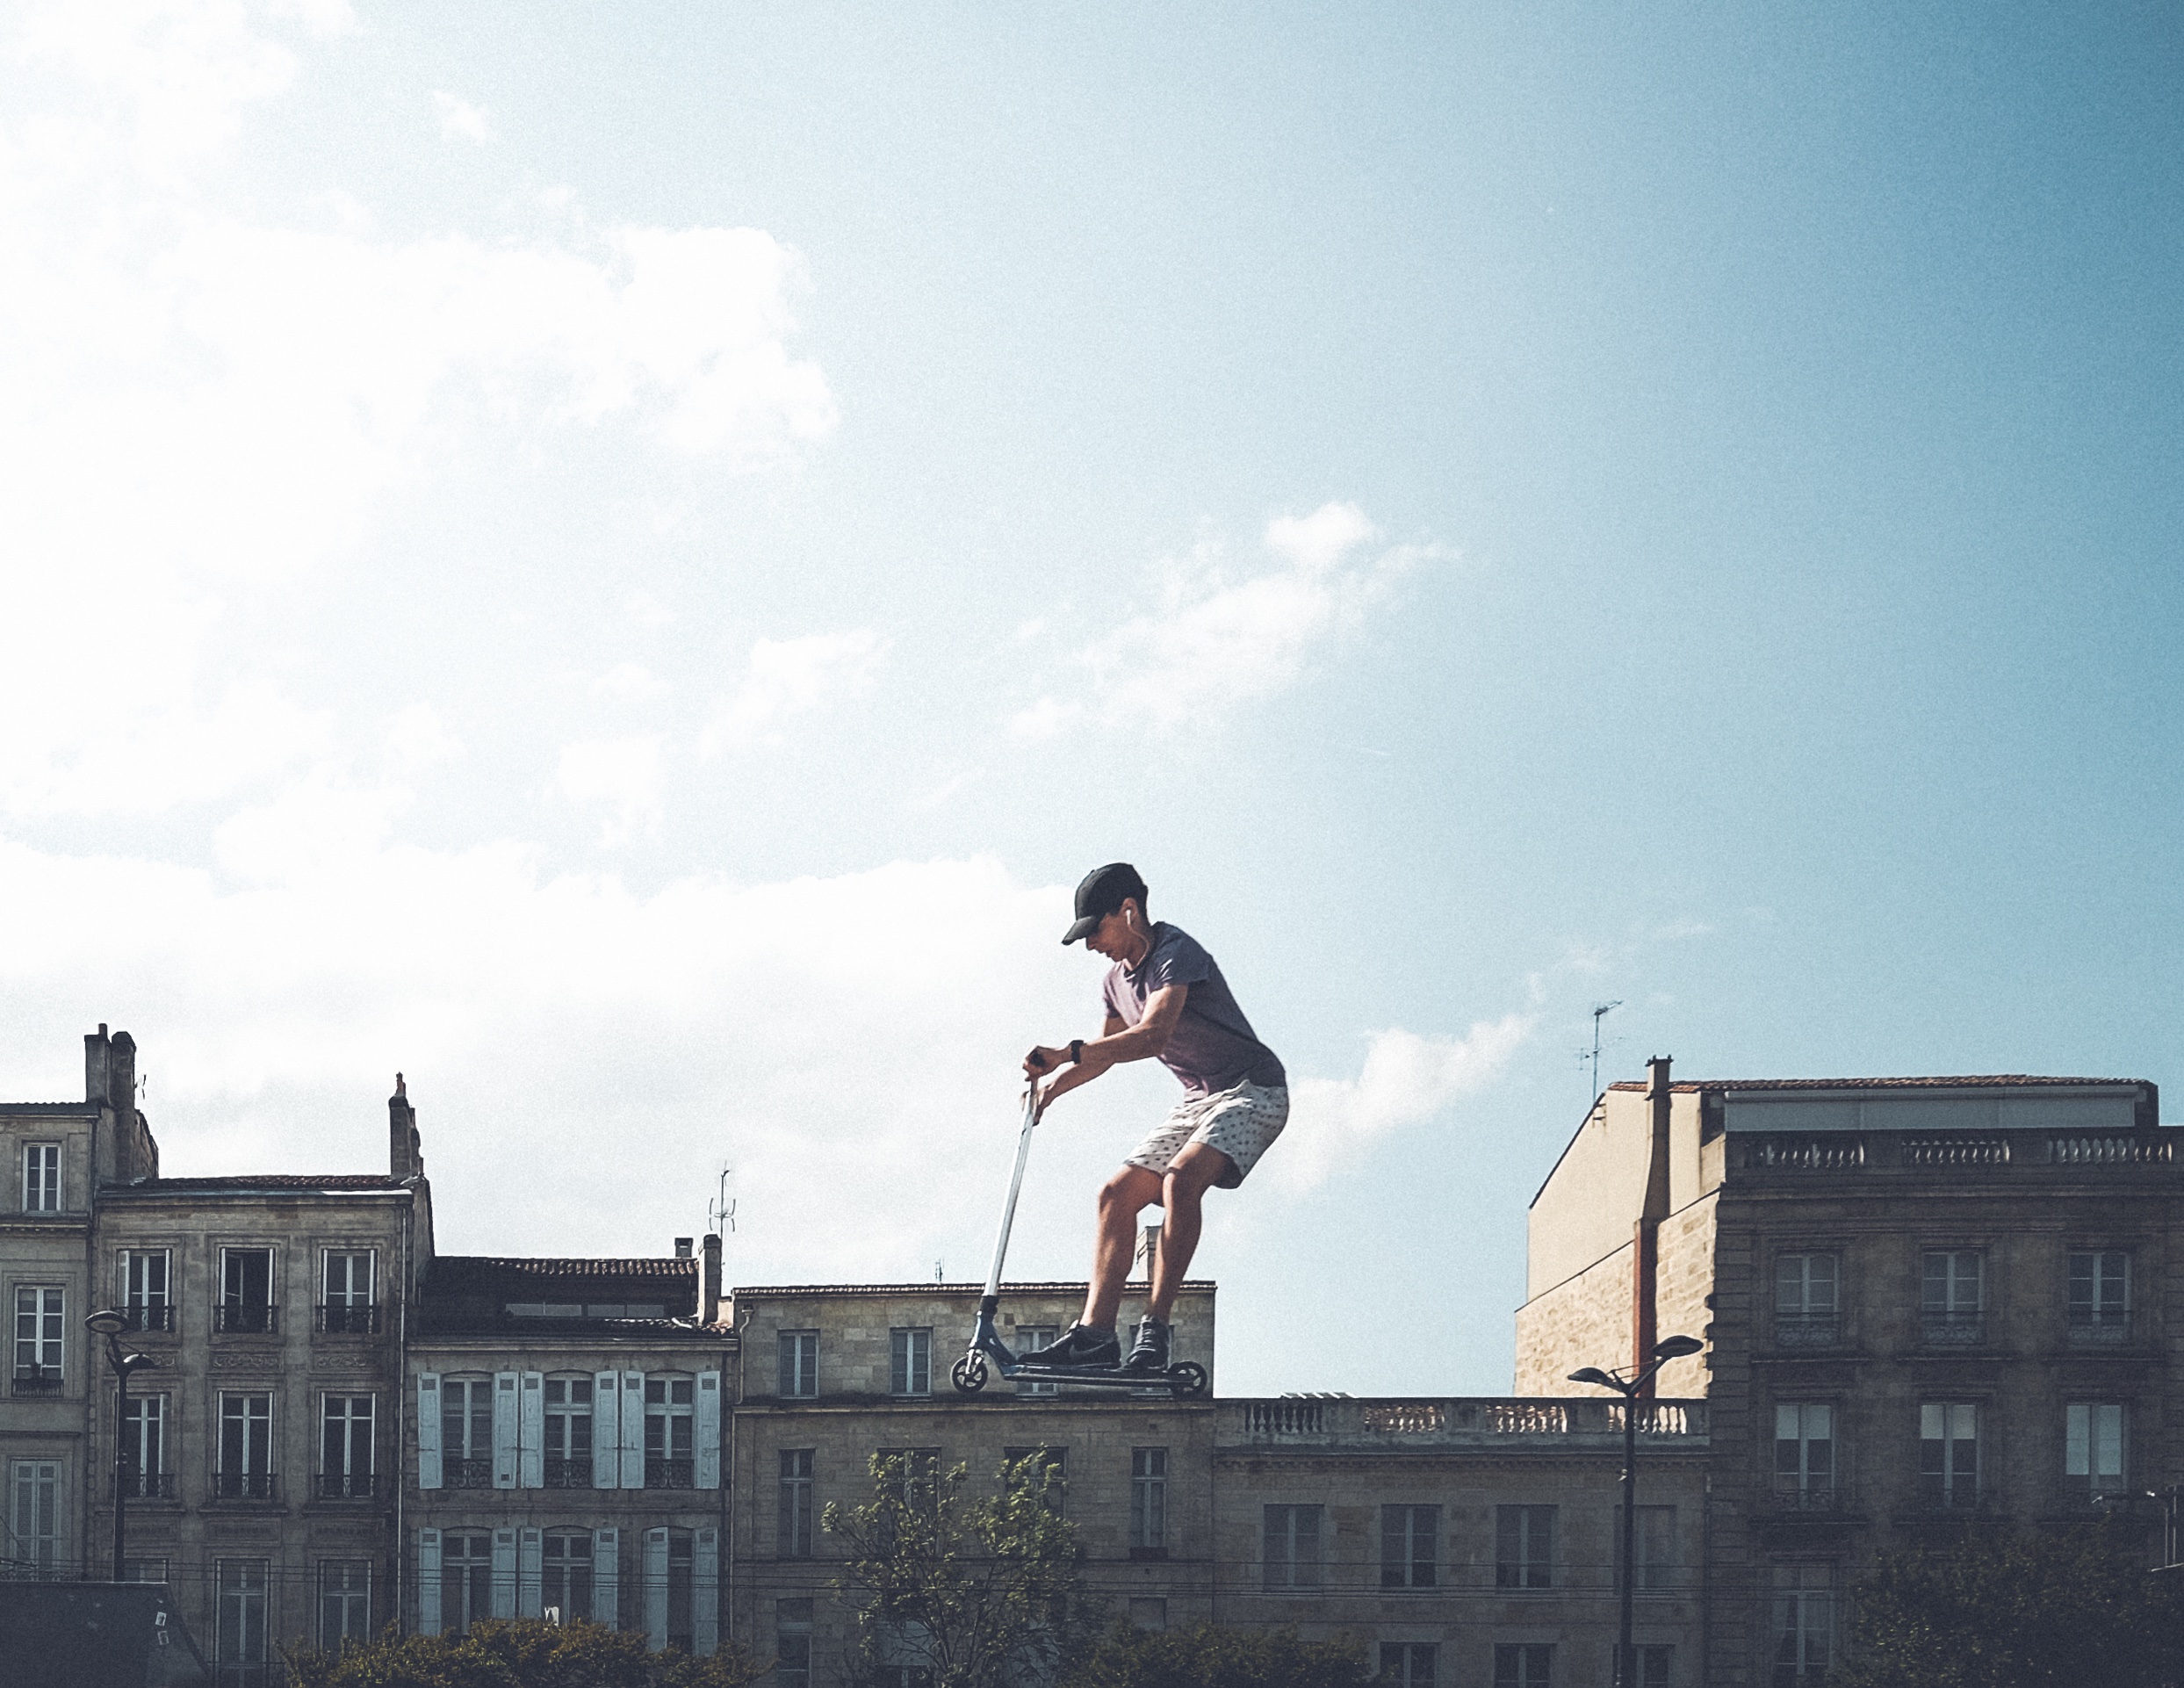
photography, extreme sport, sports, atmosphere of earth